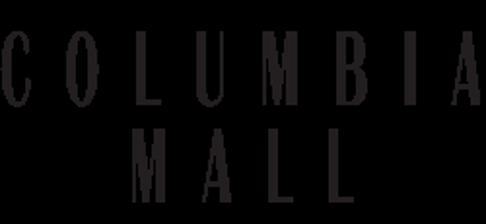
Building: Columbia Mall (Missouri)
Country: United States of America
Year built: 1985
Shopping mall in Missouri, United States Columbia Mall Entrance to Columbia Mall, May 2012 Location Columbia, Missouri , United States Coordinates 38°57′50″N 92°22′30″W / 38.96389°N 92.37500°W / 38.96389; -92.37500 Address 2300 Bernadette Drive Opening date 1985 ; 40 years ago ( 1985 ) Management Brookfield Properties Owner Brookfield Properties No. of stores and services Approx. 90 No. of anchor tenants 6 Total retail floor area 737,000 square feet (68,500 m 2 ) No. of floors 1 (2 in JCPenney) Parking 3500 Public transit access Go COMO Website visitcolumbiamall .com The Columbia Mall is a shopping mall located in Columbia, Missouri . It was built in 1985 and is the largest mall in its area. The mall's anchor stores are Target , JCPenney , Level Up Entertainment, two Dillard's stores, and Barnes & Noble . Facility The mall's anchors are two Dillard's stores, JCPenney , and Target . The mall also has a US Post Office and a Club Car Wash. It was the 3rd mall in Columbia, after Parkade Plaza in 1965 and Biscayne Mall in 1972. In 2013, an H&M store was announced for the mall. In April 2018, Sears Holdings announced the closure of the mall's Sears store in July 2018, which is the company's last store in mid-Missouri. In August 2019, it was announced that a second Dillard's would move into the former Sears building. The store opened on February 22, 2020. Café Court The mall has a Food Court , known as the Café Court. The Café Court has space for 8 tenants, but only 5 are currently occupied. The restaurants, as of May 2024 are: Stir Fry 88, Subway , Bubble House, Taco John's , and Charleys Philly Steaks . An Auntie Anne's pretzel shop is located near. The Café Court is located near the Barnes & Noble wing, and was remodeled in 2003. It also has a carousel , which was added in the 2003 remodel. Coronavirus Pandemic The mall was affected by the COVID-19 pandemic in 2020. The retailers struggled with the reopening, after the mall was forced to close. The mall re-opened on May 5, 2020. As an effect of Covid-19, JCPenney went bankrupt, but the Columbia location did not close. Pier 1 Imports shuttered all stores, and closed the Columbia Mall location. Victoria's Secret quit paying rent, and its parent company went bankrupt, closing many stores. Barnes & Noble , Hot Topic , Torrid (clothing retailer) , Merle Norman Cosmetics , and J.Jill reopened on May 5, 2020, and Kay Jewelers , Helzberg Diamonds , Victoria's Secret , PINK , Attic Salt , Loft , GameStop , Bath & Body Works, Inc. , The White Barn Candle Company , AT&T , and Zale Corporation did not reopen until a later date. References